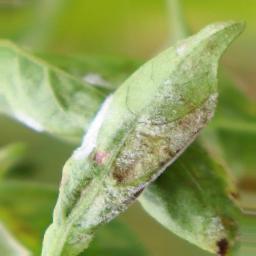
Label: powdery mildew